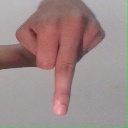
अक्षर: प